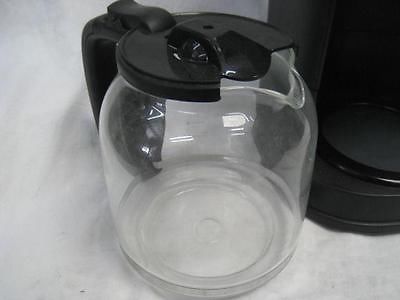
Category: coffee maker